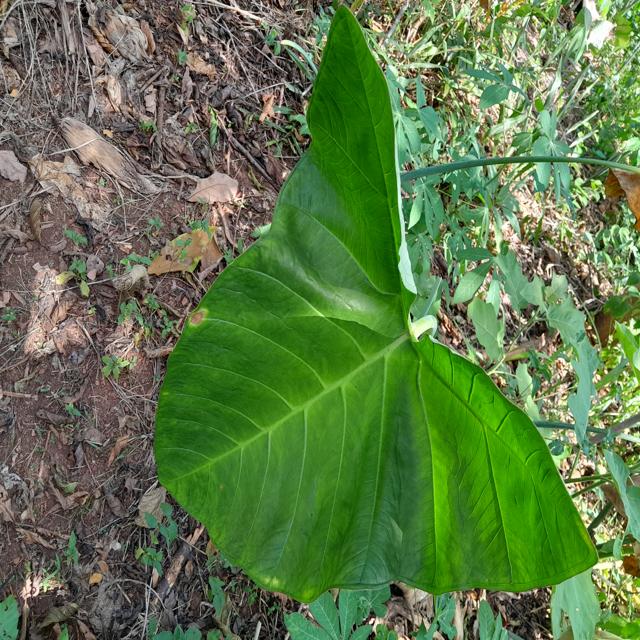
Label: Early_Blight